List of birds of California

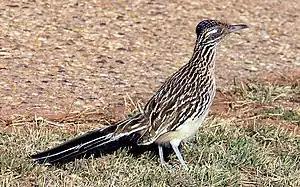
Greater roadrunner

The family Cuculidae includes cuckoos, roadrunners, and anis. These birds are of variable size with slender bodies, long tails, and strong legs. The Old World cuckoos are brood parasites.